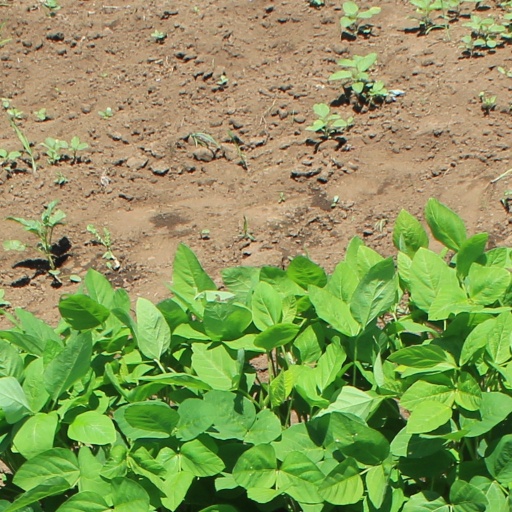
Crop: soybean